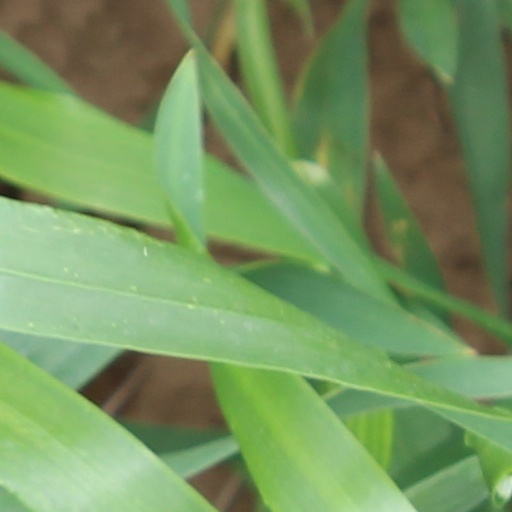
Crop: wheat